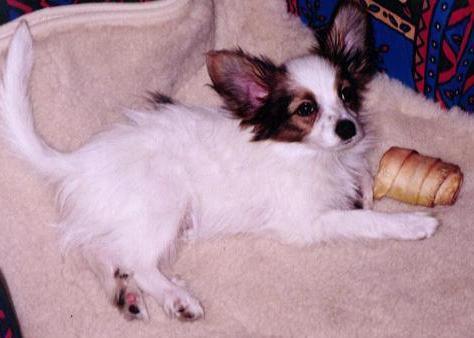
papillon